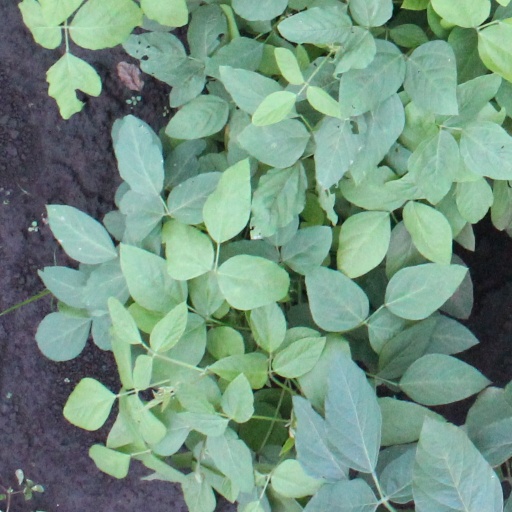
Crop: soybean